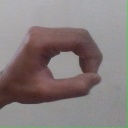
अक्षर: औ